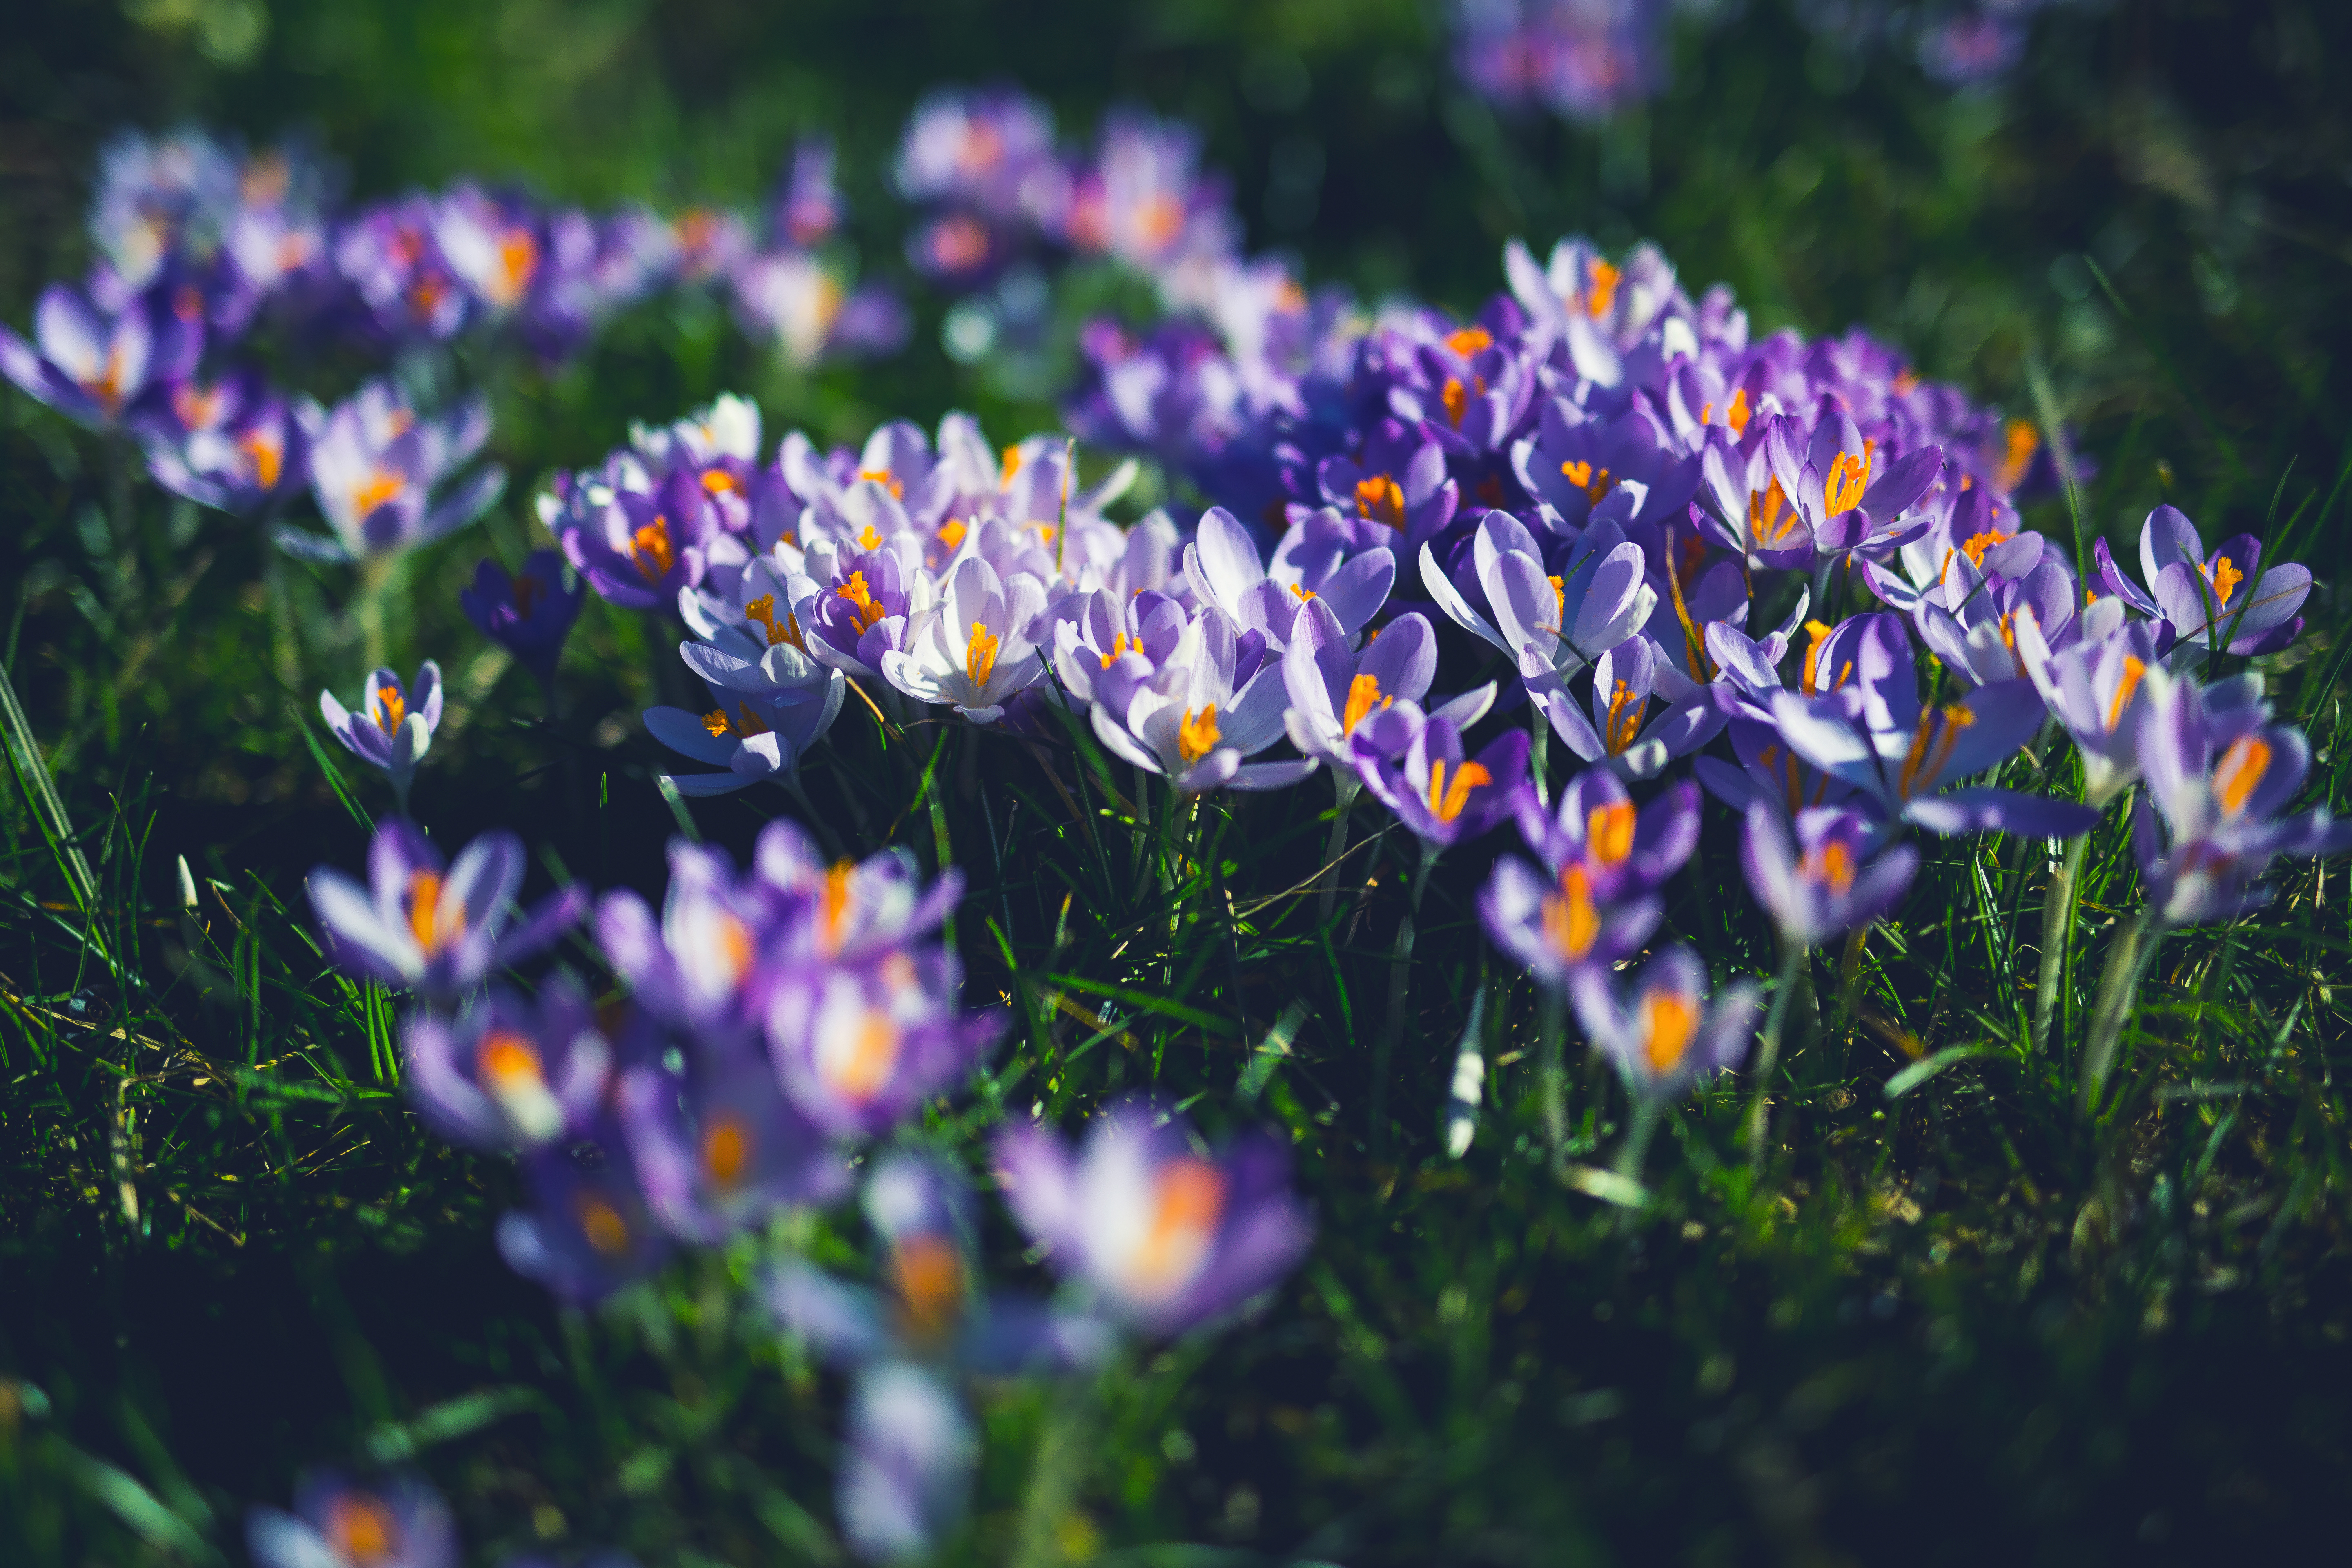
nature, grass, blossom, plant, field, meadow, flower, petal, bloom, botany, flora, wildflower, flowers, petals, crocus, macro photography, flowering plant, land plant